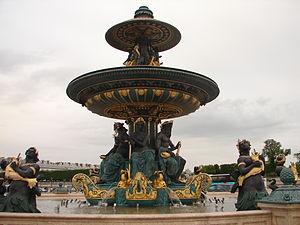
La place de la Concorde, avec 8,64 hectares, est la plus grande place de Paris. Le nom aurait été choisi par le Directoire pour marquer la réconciliation des Français après les excès de la Terreur.